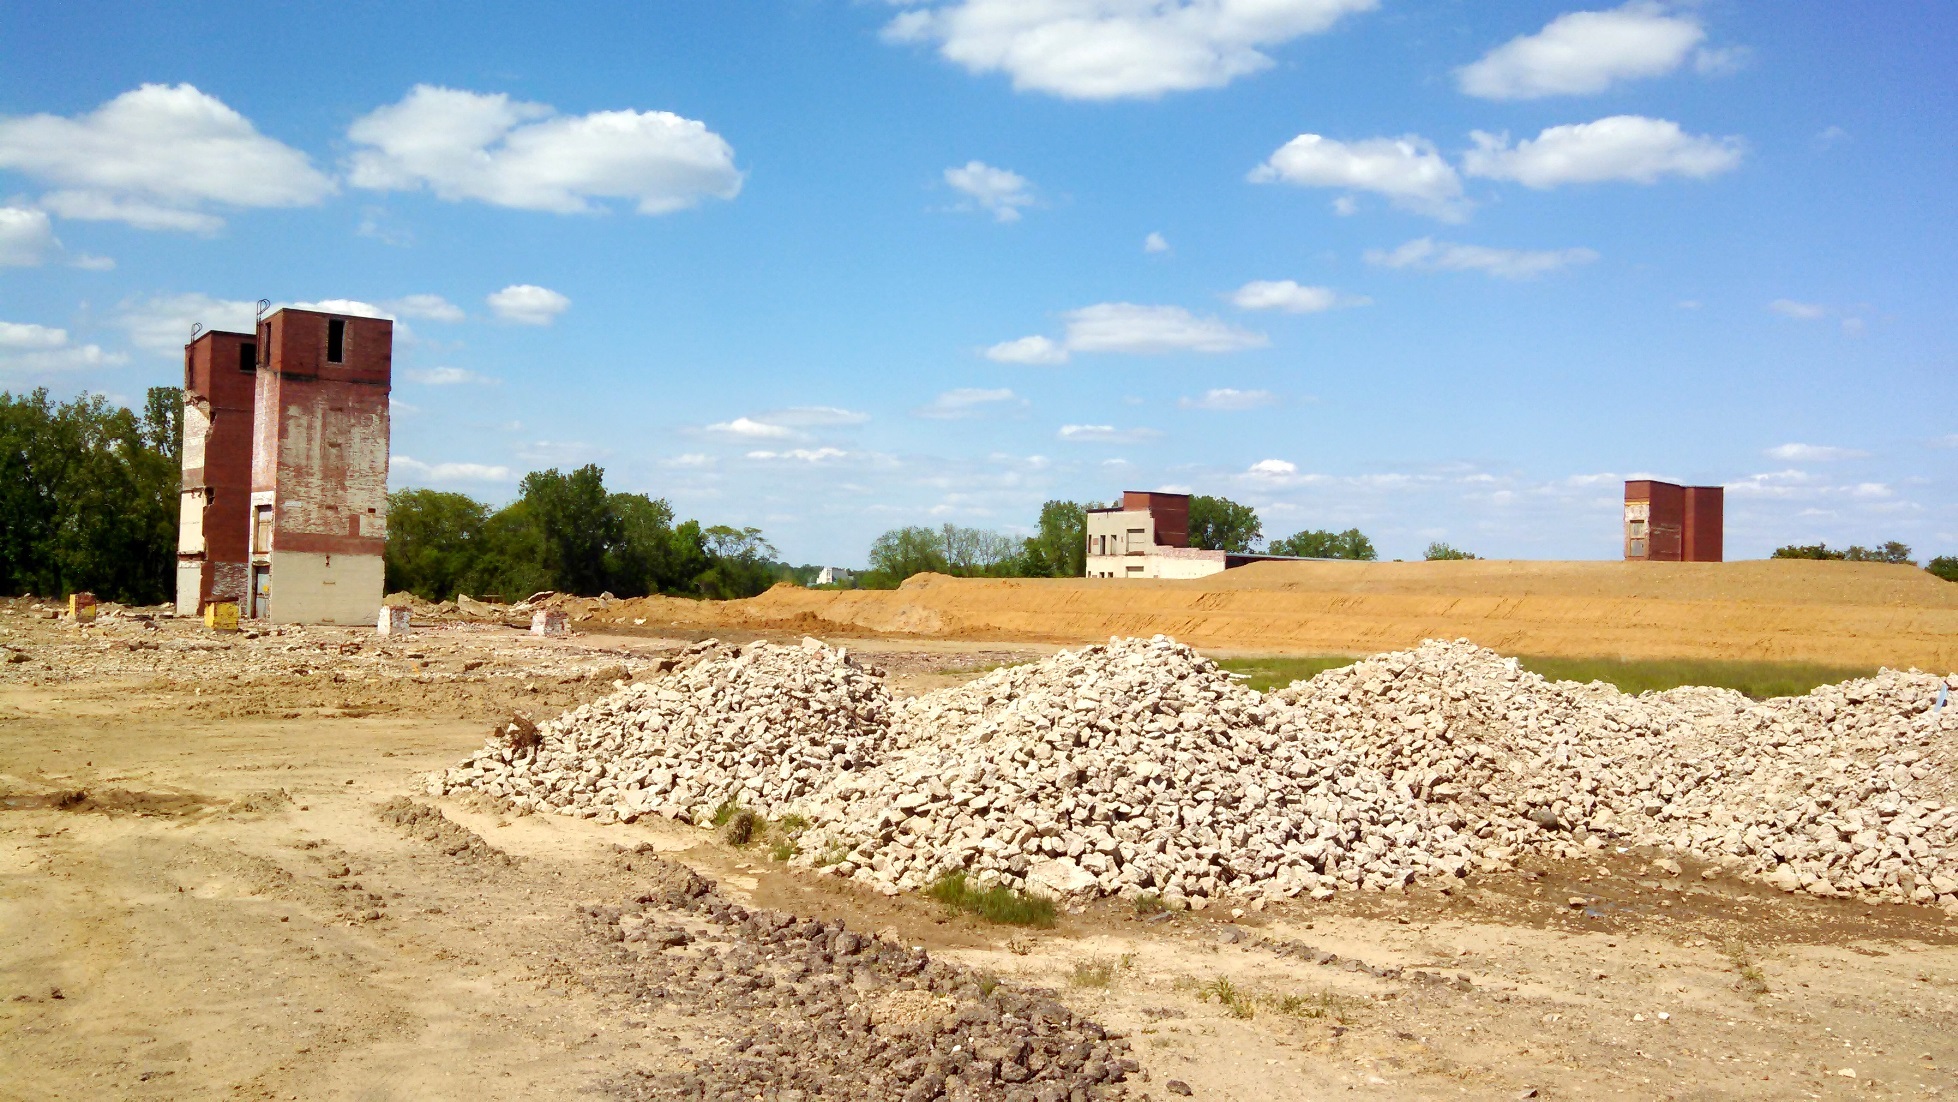
landscape, outdoor, sand, structure, building, old, city, wall, dirt, community, park, soil, industrial, abandoned, factory, industry, brick, warehouse, rubble, design, ruins, adaptation, destruction, demolition, debris, renovation, development, archaeological site, ancient history